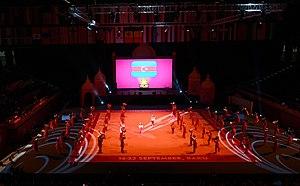
Les championnats du monde de gymnastique rythmique 2019, trente-septième édition des championnats du monde de gymnastique rythmique, auront lieu du 16 au 22 septembre 2019 à Bakou, en Azerbaïdjan.